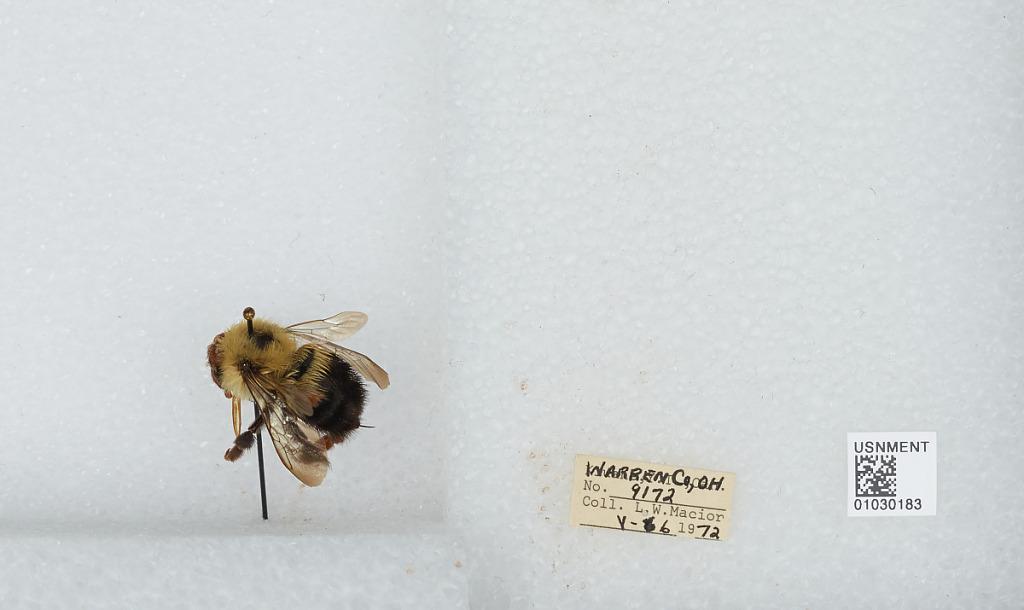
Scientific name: Bombus (Pyrobombus) vagans vagans Smith
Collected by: L. Macior
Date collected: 1972-5-6
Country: United States
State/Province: Ohio
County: Warren
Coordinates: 39.4242, -84.1856